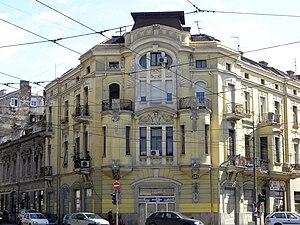
La maison Vučo sur la Save est située à Belgrade, la capitale de la Serbie, dans la municipalité urbaine de Savski venac. Construite en 1908, elle est inscrite sur la liste des biens culturels de la Ville de Belgrade.
Les monuments culturels protégés constituent une catégorie de monuments de Serbie inscrits sur une liste de monuments bénéficiant de la protection de l'État. Il s'agit d'une troisième catégorie de monuments protégés classés, par leur importance, après les monuments culturels d'importance exceptionnelle et les monuments culturels de grande importance.